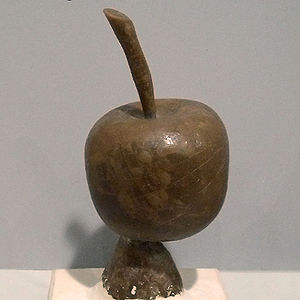
Formstøbning
Formstøbning, er en støbeteknik, hvor formen går tabt ved anvendelse. I antikken varierede processen fra støbning til støbning, men de enkelte trin i den benyttede proces var sædvanligvis standardiserede: Den oprindelige model erstattes først af en model af voks, og dernæst af bronze.